Master of Jean Rolin II

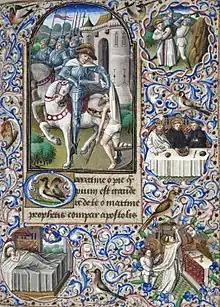
From "Book of Hours of Simon de Varie"

The Master of Jean Rolin II (15th century), also known as Rolin Master and Missel de Jean Rolin, was an anonymous artist who worked in Paris as a book illuminator for wealthy people including members of the court of Charles VII. The name comes from the work he did for Jean Rolin II, who was the cardinal-bishop of Autun. His work is part of the increase in specialized book production seen in Paris as a response to the growing commissions from lay people and the University of Paris. From 1445 to 1465 he worked in Paris together with other anonymous artists on books that included the "Book of" "Hours of Simon de Varie". Spencer published an account of his style in 1963.